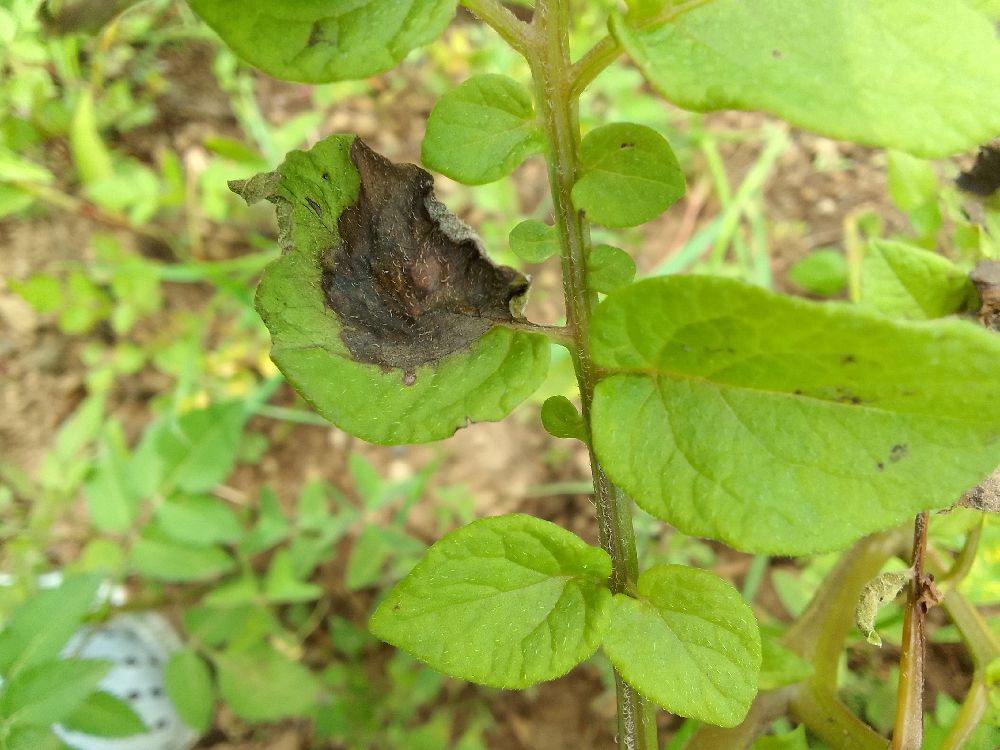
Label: Late blight